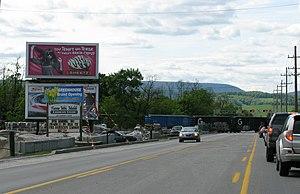
En conception routière, une voie de circulation désigne la bande de chaussée affectée à une file de véhicules. On distingue différents types de voies.